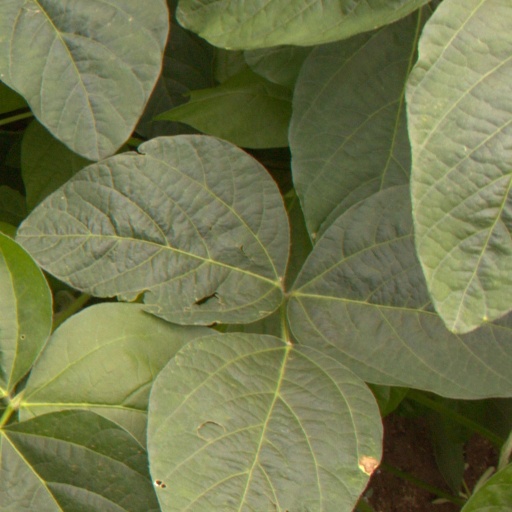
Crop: soybean